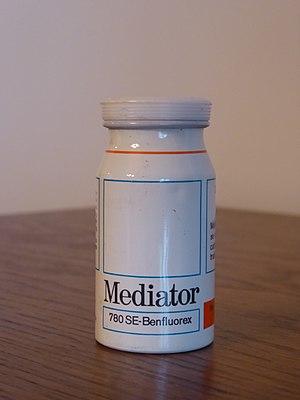
Flacon de 30 comprimés de Benfluorex - 1981 - face
Le benfluorex, commercialisé sous le nom de Mediator par les laboratoires Servier de 1976 à 2009, est un principe actif pharmaceutique, chimiquement proche de la norfenfluramine, une substance toxique elle-même très proche de l'amphétamine. De 1976 à 2009, près de deux millions de personnes ont fait l'objet d'une prescription de Mediator.